Georg Waitz

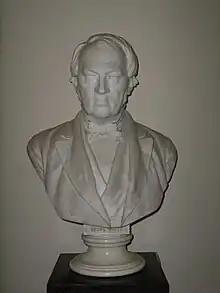
Bust of Georg Waitz

He was born at Flensburg, in the duchy of Schleswig, and educated at the Flensburg gymnasium and the universities of Kiel and Berlin. The influence of Ranke early diverted him from his original purpose of studying law, and while still a student he began researches in German medieval history, his life's work.